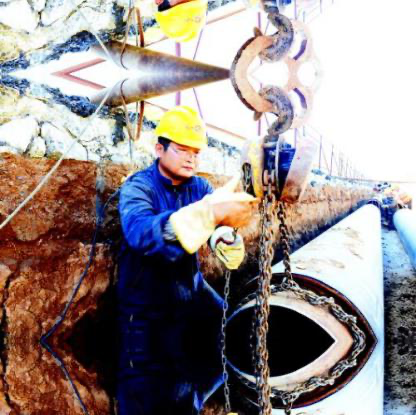
Objects in the image:
label: helmet
label: helmet